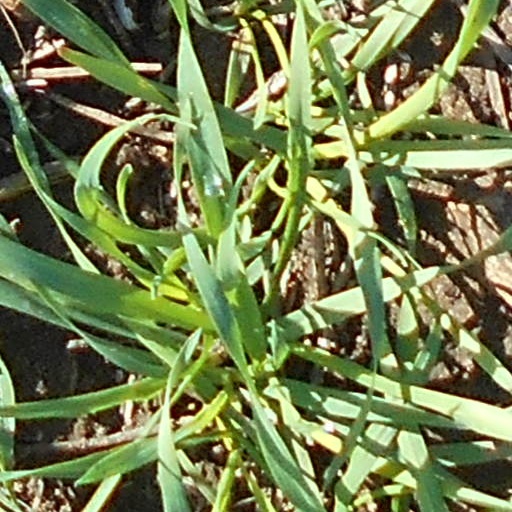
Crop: wheat